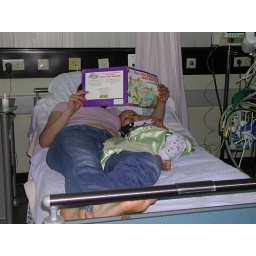
Killing time by reading a favorite: &amp;quot;Five little monkeys jumping on the bed&amp;quot;. Catharina Hospital, Eindhoven. July 17, 2007